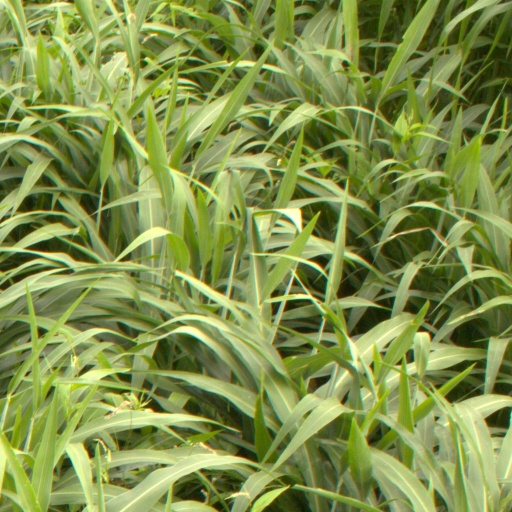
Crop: sorghum